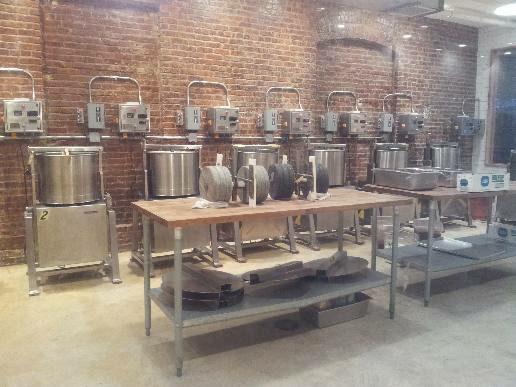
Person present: No